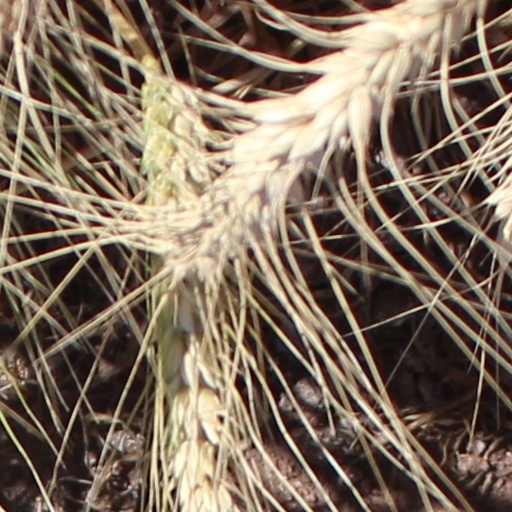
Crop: wheat